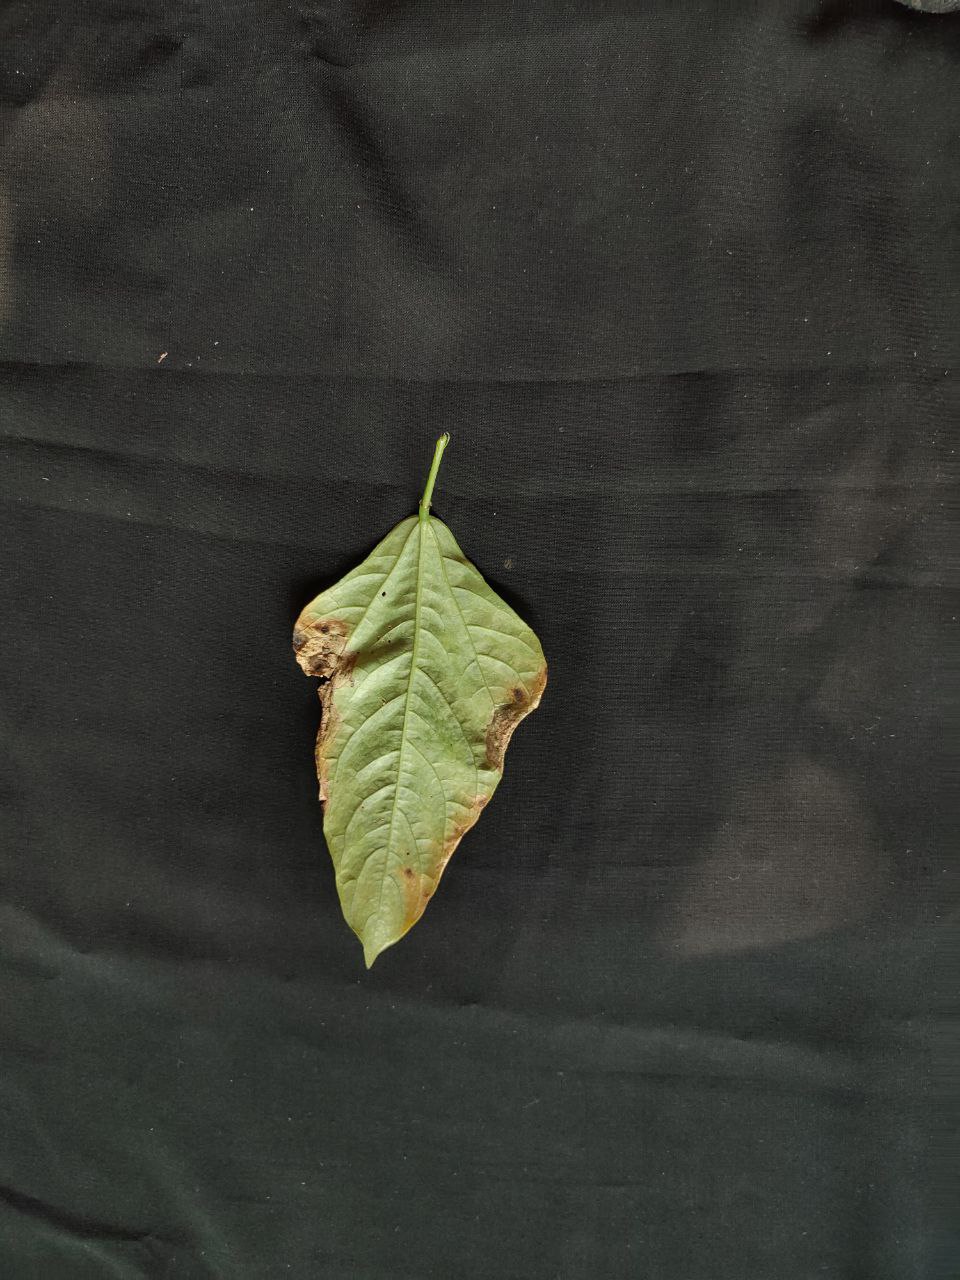
Crop: cowpea
Leaf condition: Bacterial wilt